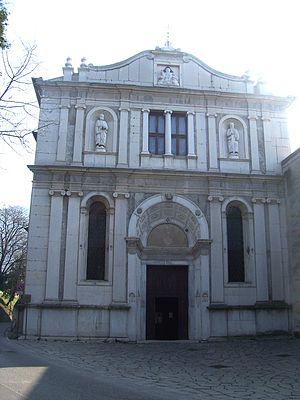
L'église San Pietro in Oliveto est une église de la ville de Brescia en Lombardie. Elle jouxte le monastère du même nom situé le long du côté est de la colline Cidneo. L'église est également connue sous le nom de San Pietro in Castello bien que son nom officiel soit Chiesa dei Santi Pietro e Paolo.